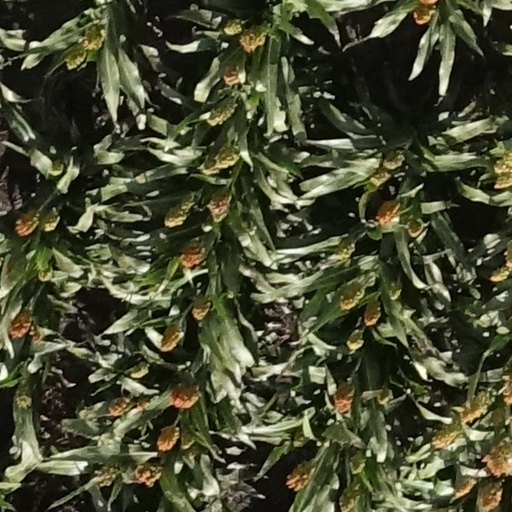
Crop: sorghum